Sir Winston Churchill (schooner)

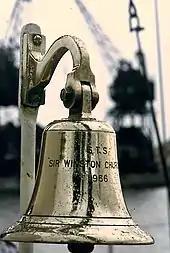
Ship's bell

Sir Winston Churchill was a sail training ship which was built in Hessle, Yorkshire by Richard Dunston Ltd. She was sold out of service in 2000 and currently serves as a private yacht.